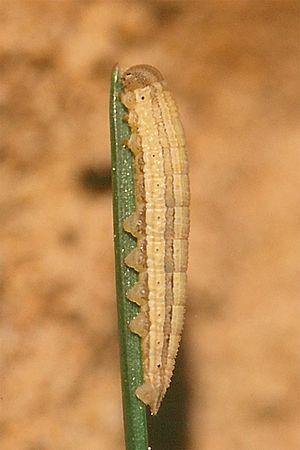
L'Agreste est une espèce de lépidoptères appartenant à la famille des Nymphalidae, à la sous-famille des Satyrinae et au genre Hipparchia.